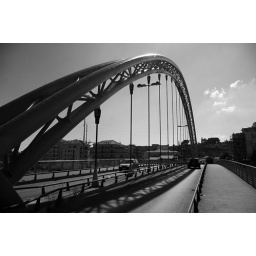
A impressive bridge in Albenga Italy, which I thought would look good in black and white.